HMS Cumberland (57)

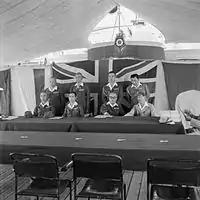
Japanese military representatives on board HMS "Cumberland" for a conference to discuss terms by which Allied forces would take control of Java, Indonesia

At the start of the Second World War in 1939, "Cumberland" was assigned to 2nd Cruiser Squadron Force G, the South American Division. At the start of December she was forced to refit in the Falkland Islands, thus depriving the force of their strongest unit. Without her, , and engaged the German raider in the Battle of the River Plate on 13 December. "Cumberland" received a garbled indication that a contact was being made and moved north to reinforce, arriving at the River Plate at 22:00 on 14 December, after steaming in 34 hours, at . "Admiral Graf Spee" had put into neutral Montevideo and was trapped there, as "Cumberland" along with "Ajax" and "Achilles" ("Exeter" having been severely damaged) patrolled the estuary, resulting in "Admiral Graf Spee" being scuttled by her crew on 17 December.